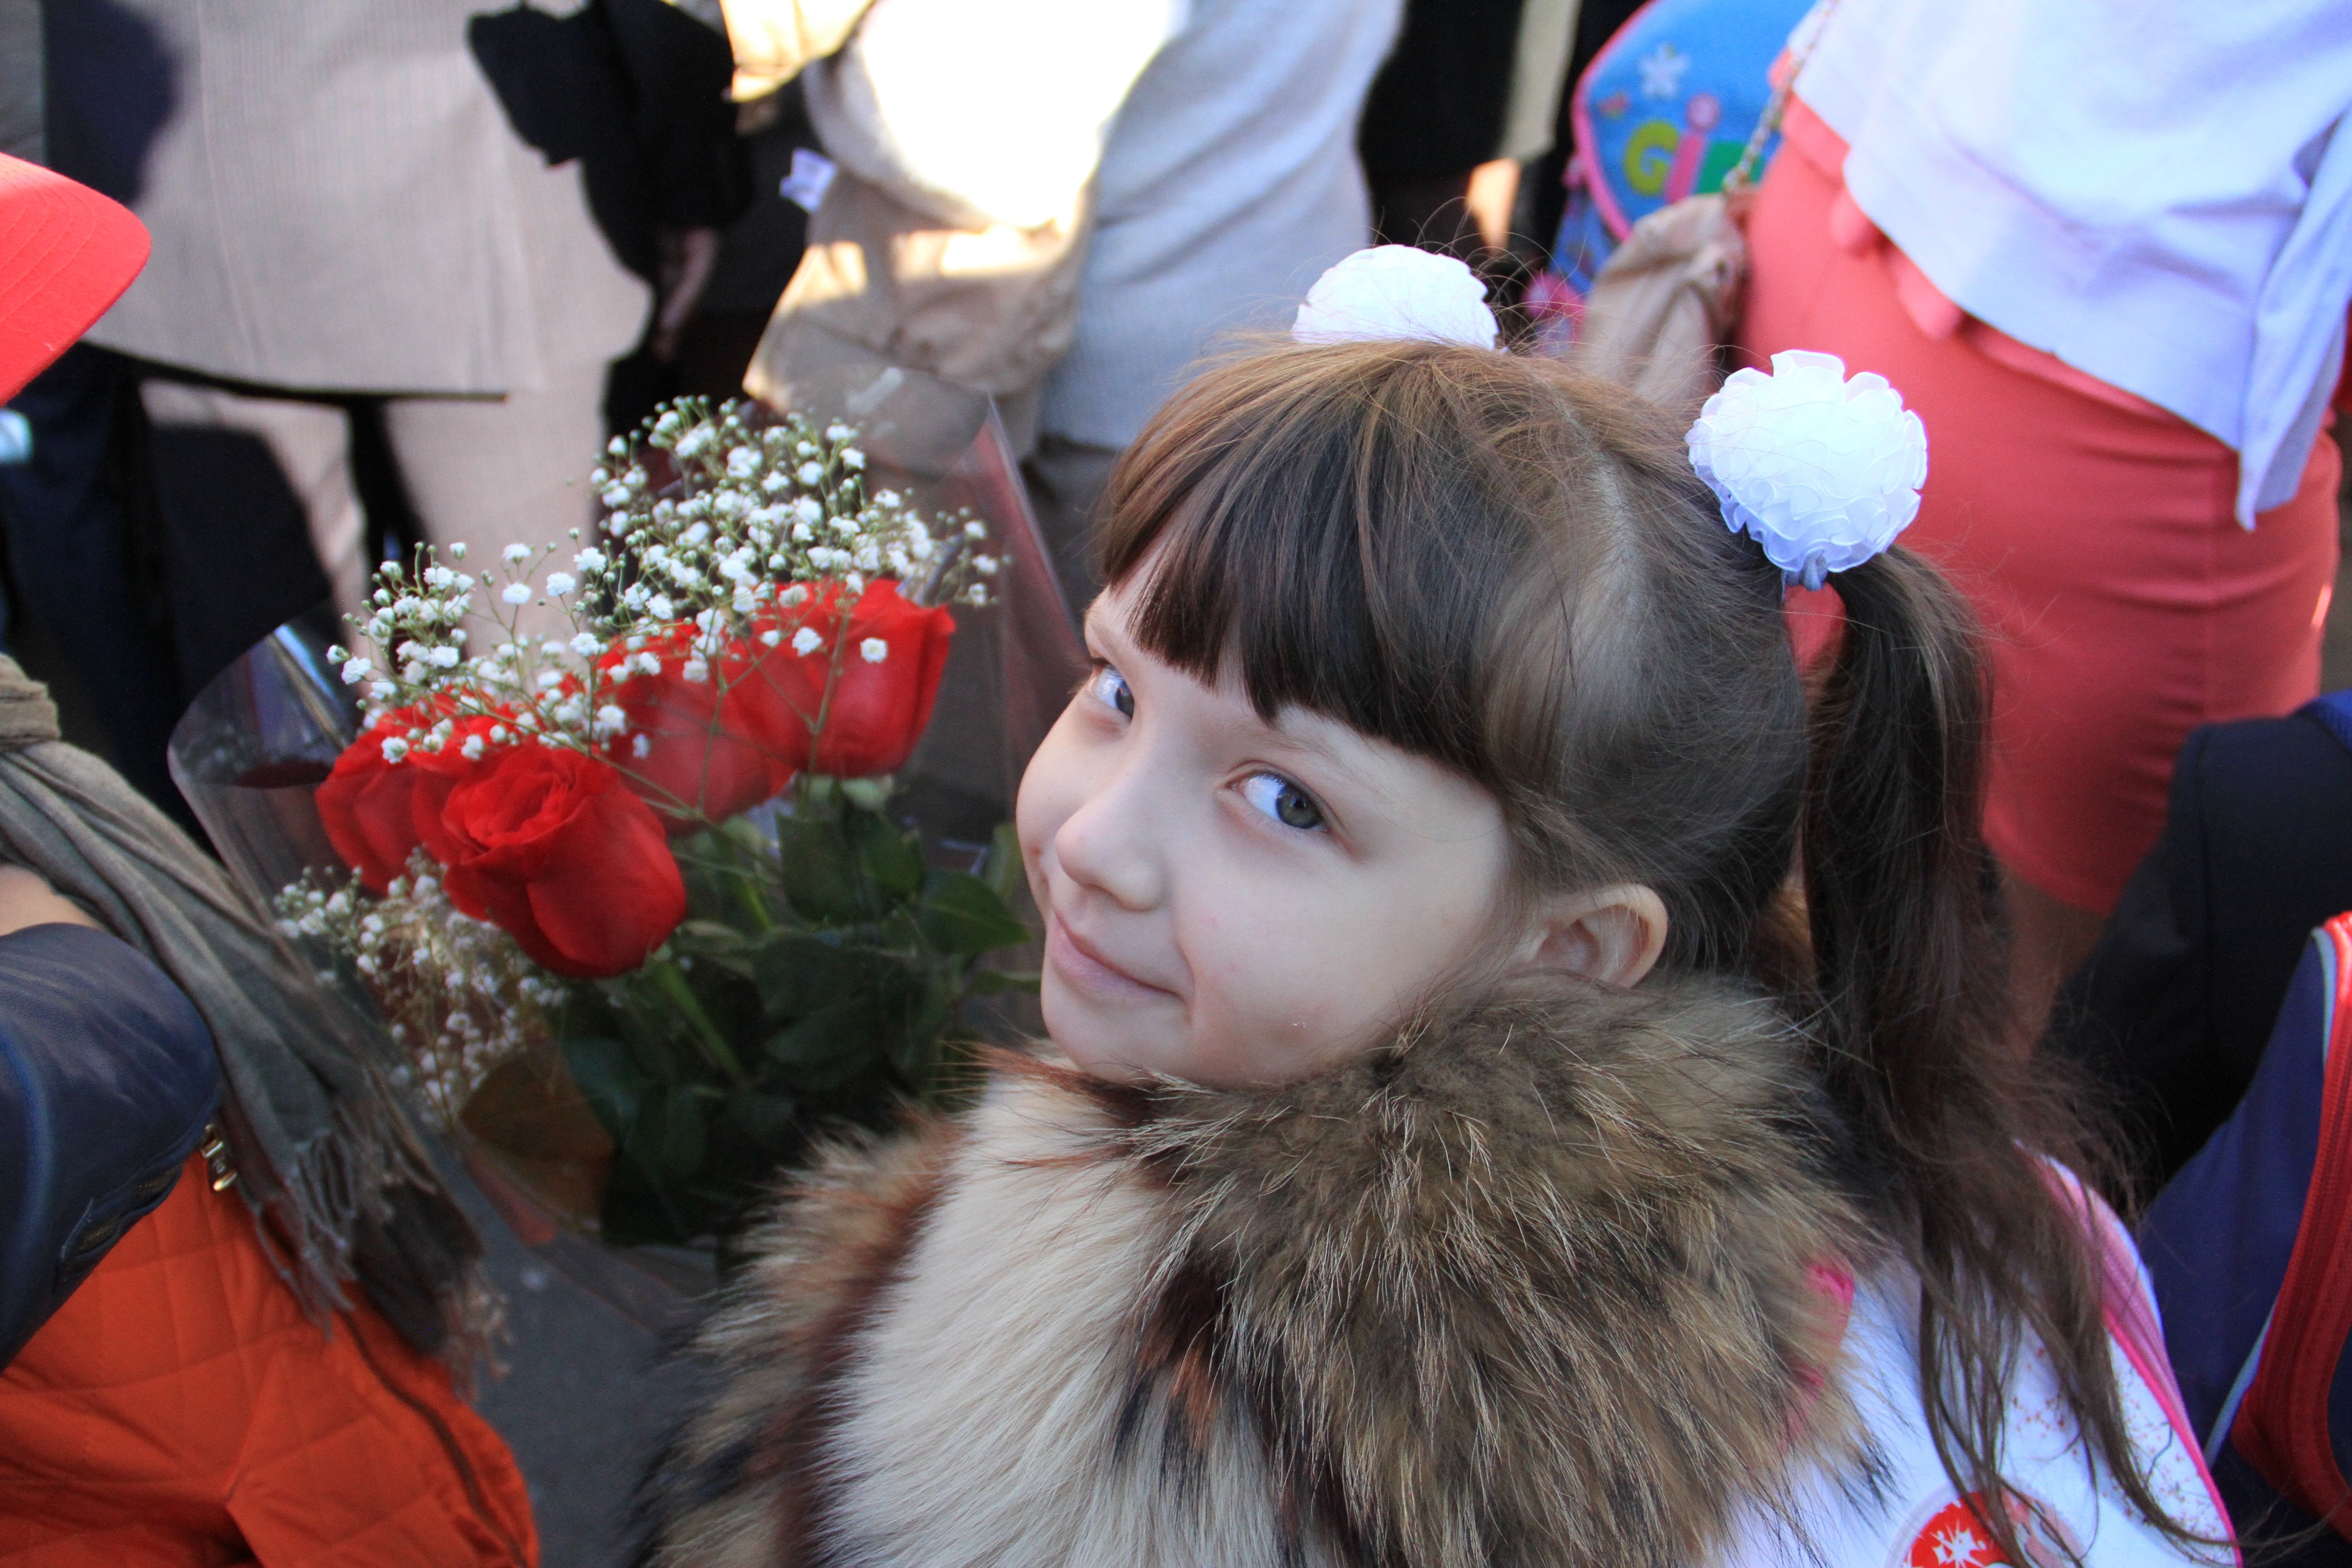
girl, christmas, event, schoolgirl, first grader